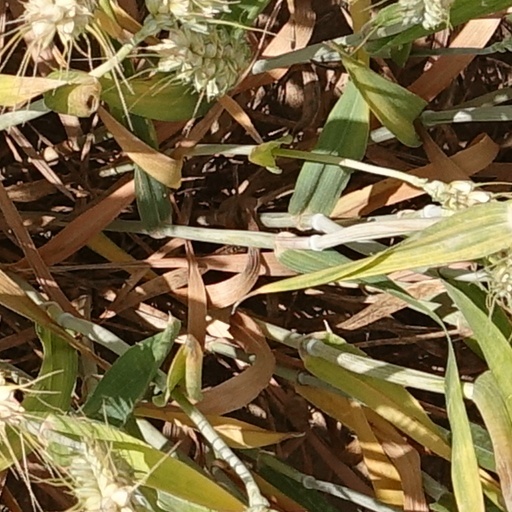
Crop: wheat